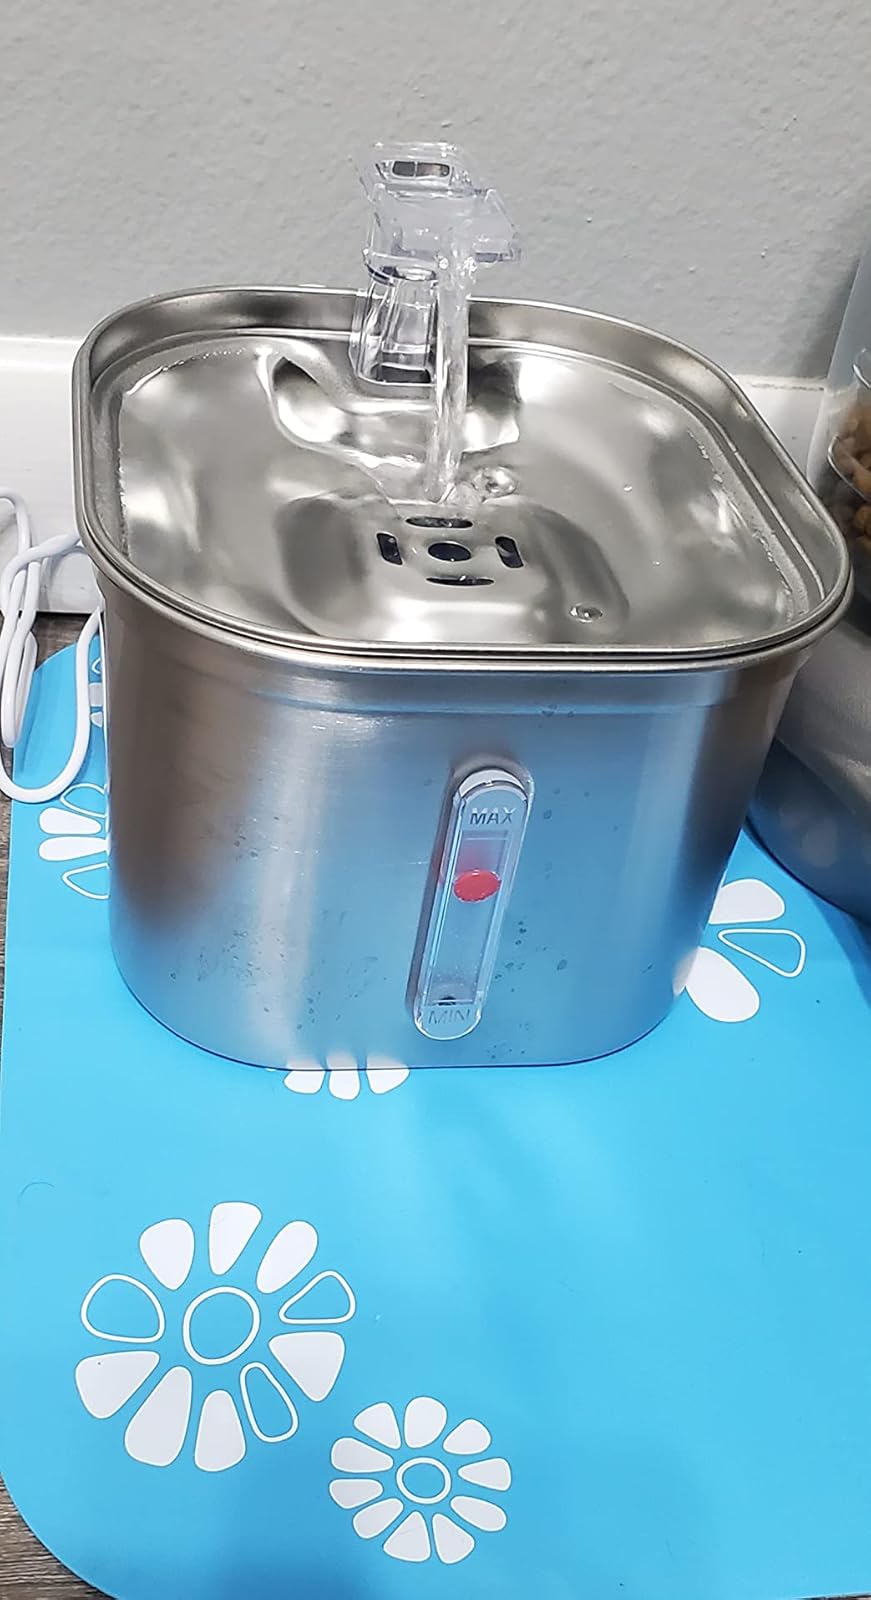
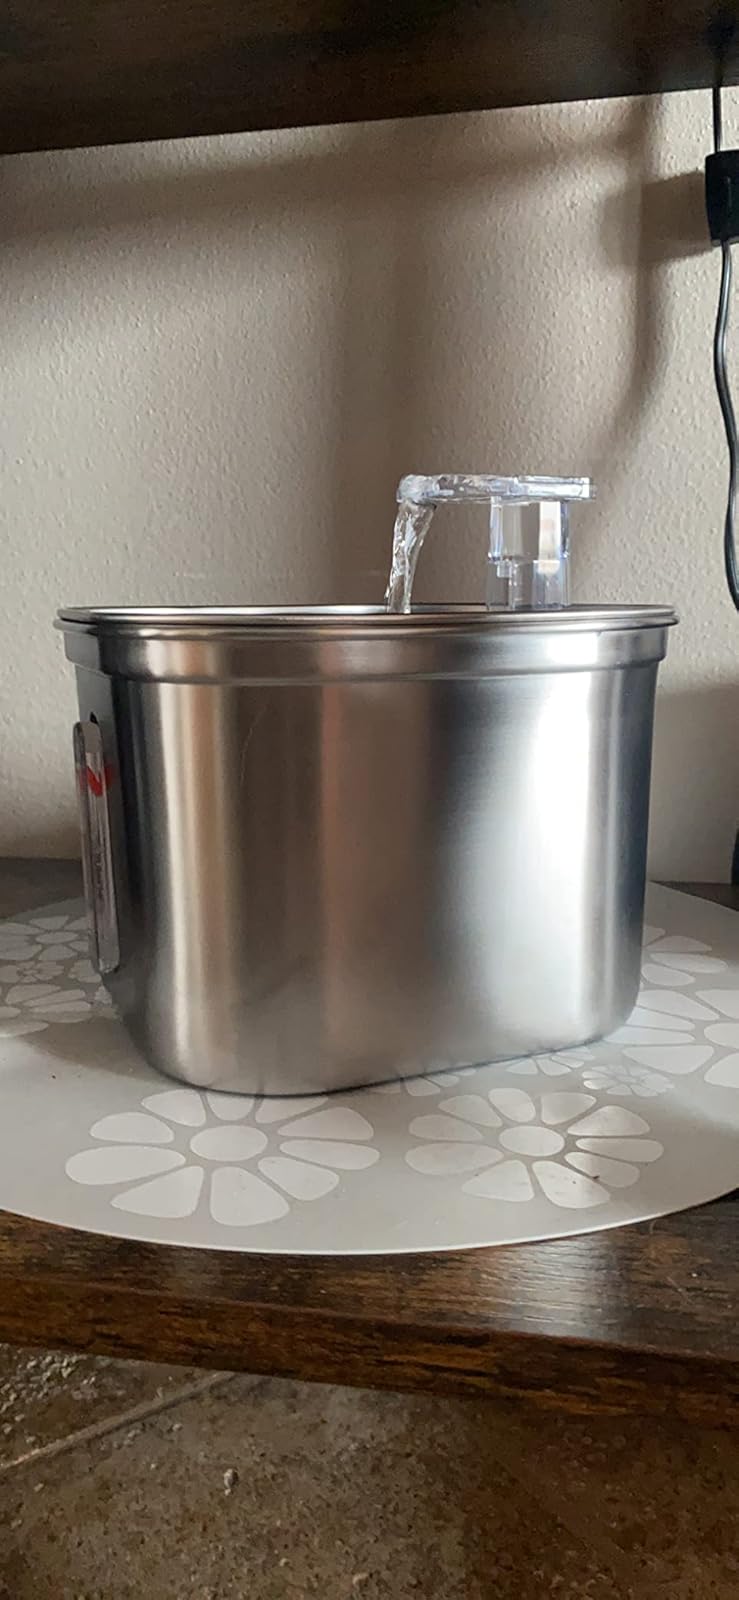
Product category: items_bowl
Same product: yes